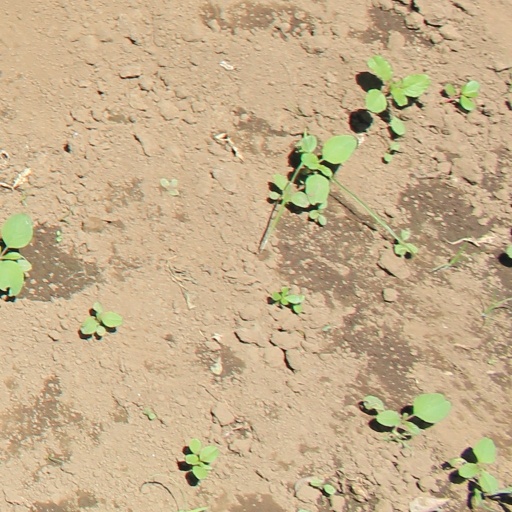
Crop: soybean